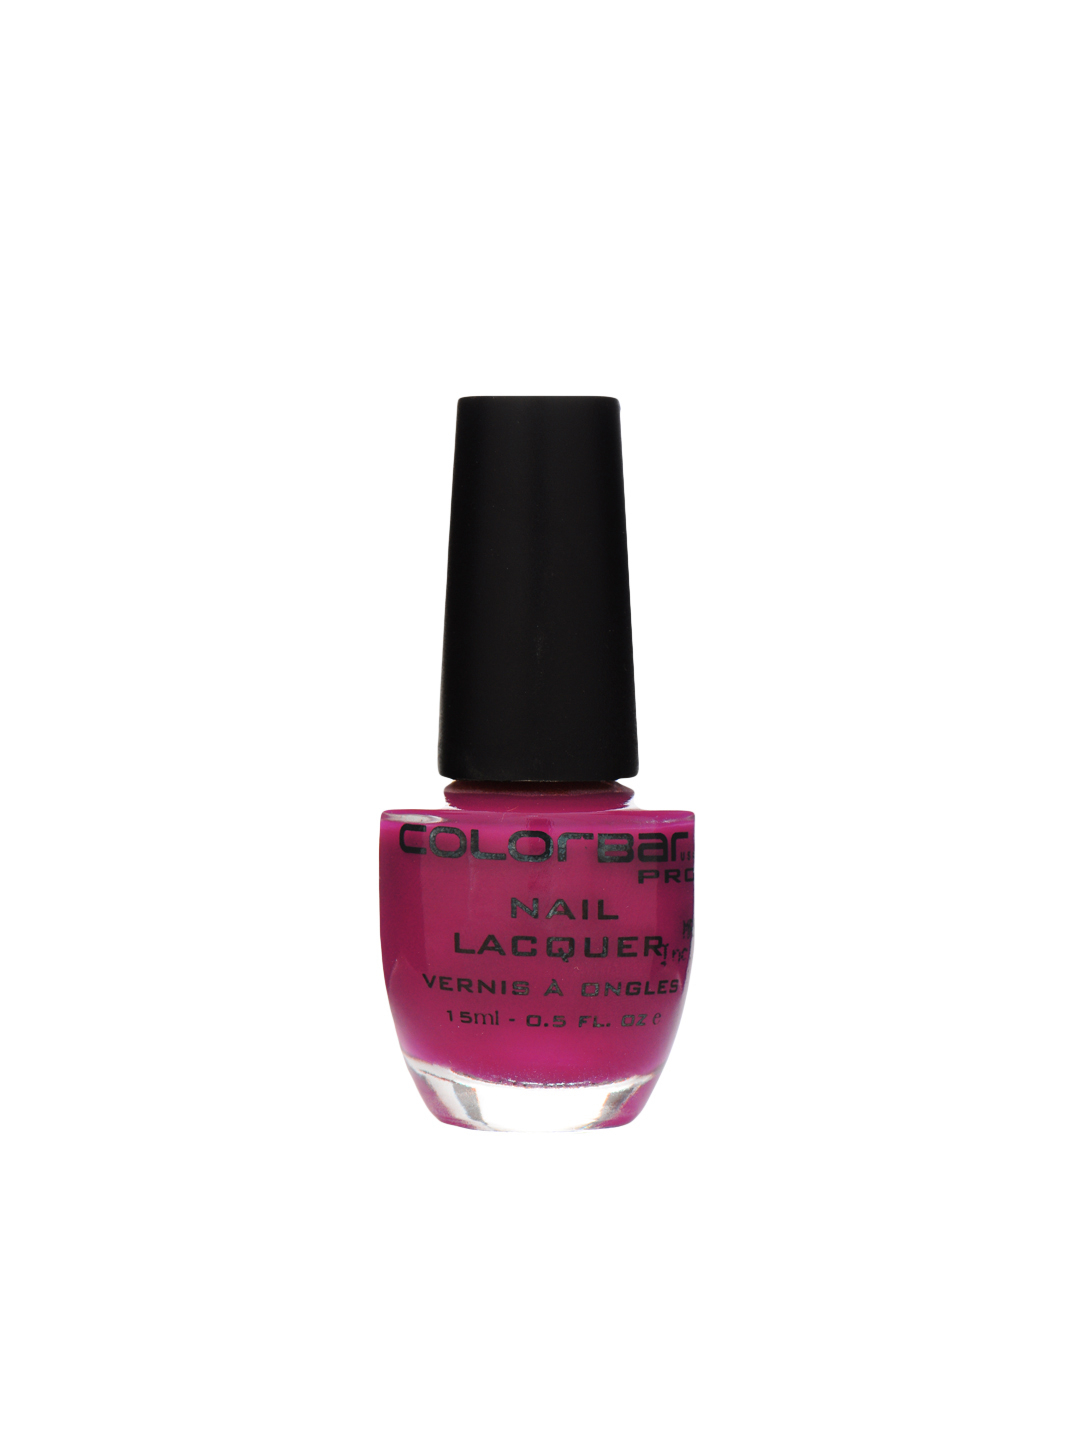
Colorbar Pro Love Her Madly Nail Lacquer 050
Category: Personal Care / Nails / Nail Polish
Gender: Women
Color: Pink
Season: Spring 2017
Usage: Casual